Mikhail Gorbachev

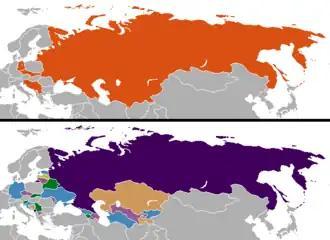
Changes in national boundaries after the end of the Cold War and the dissolution of the Soviet Union in 1991

In 1978, Gorbachev was appointed to the Central Committee's Secretariat for Agriculture (25th term), replacing his old patron Kulakov, who had died of a heart attack. Gorbachev concentrated his attentions on agriculture: the harvests of 1979, 1980, and 1981 were all poor, due largely to weather conditions, and the country had to import increasing quantities of grain. He had growing concerns about the country's agricultural management system, coming to regard it as overly centralized and requiring more bottom-up decision making; he raised these points at his first speech at a Central Committee Plenum, given in July 1978. He began to have concerns about other policies too. In December 1979, the Soviets sent the armed forces into neighbouring Afghanistan to support its Soviet-aligned government against Islamist insurgents; Gorbachev privately thought it a mistake. At times he openly supported the government position; in October 1980 he for instance endorsed Soviet calls for Poland's Marxist–Leninist government to crack down on growing internal dissent in that country. That same month, he was promoted from a candidate member to a full member of the Politburo (25th term), becoming the youngest member of the highest decision-making authority in the Communist Party. After Brezhnev's death in November 1982, Andropov succeeded him as General Secretary of the Communist Party, the "de facto" leader in the Soviet Union. Gorbachev was enthusiastic about the appointment. However, although Gorbachev hoped that Andropov would introduce liberalizing reforms, the latter carried out only personnel shifts rather than structural change. Gorbachev became Andropov's closest ally in the Politburo; with Andropov's encouragement, Gorbachev sometimes chaired Politburo meetings. Andropov encouraged Gorbachev to expand into policy areas other than agriculture, preparing him for future higher office. In April 1983, in a sign of growing ascendancy, Gorbachev delivered the annual speech marking the birthday of the Soviet founder Vladimir Lenin; this required him re-reading many of Lenin's later writings, in which the latter had called for reform in the context of the New Economic Policy of the 1920s, and encouraged Gorbachev's own conviction that reform was needed. In May 1983, Gorbachev was sent to Canada, where he met Prime Minister Pierre Trudeau and spoke to the Canadian Parliament. There, he met and befriended the Soviet ambassador, Aleksandr Yakovlev, who later became a key political ally.